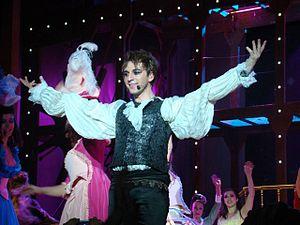
Mikelangelo Loconte, lors du spectacle de Mozart L'Opéra Rock
Mikelangelo Loconte, de son vrai nom Michele Loconte, né le 5 décembre 1973 à Cerignola, dans la province de Foggia, dans la région des Pouilles, en Italie, est un chanteur italien, à la fois auteur, compositeur, musicien, interprète et directeur artistique. Il est notamment connu pour son interprétation de Wolfgang Amadeus Mozart dans Mozart, l'opéra rock.
Mozart, l'opéra rock est un spectacle musical français avec un style gothique mis en scène par Olivier Dahan et produit par Dove Attia et Albert Cohen, qui s'est joué du 22 septembre 2009 au 10 juillet 2011, d'abord au Palais des sports de Paris puis en tournée en France, Belgique et Suisse avant de finir au Palais omnisports de Paris-Bercy.